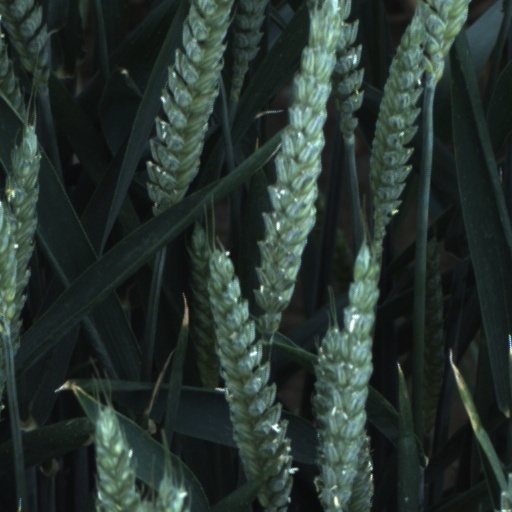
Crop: wheat